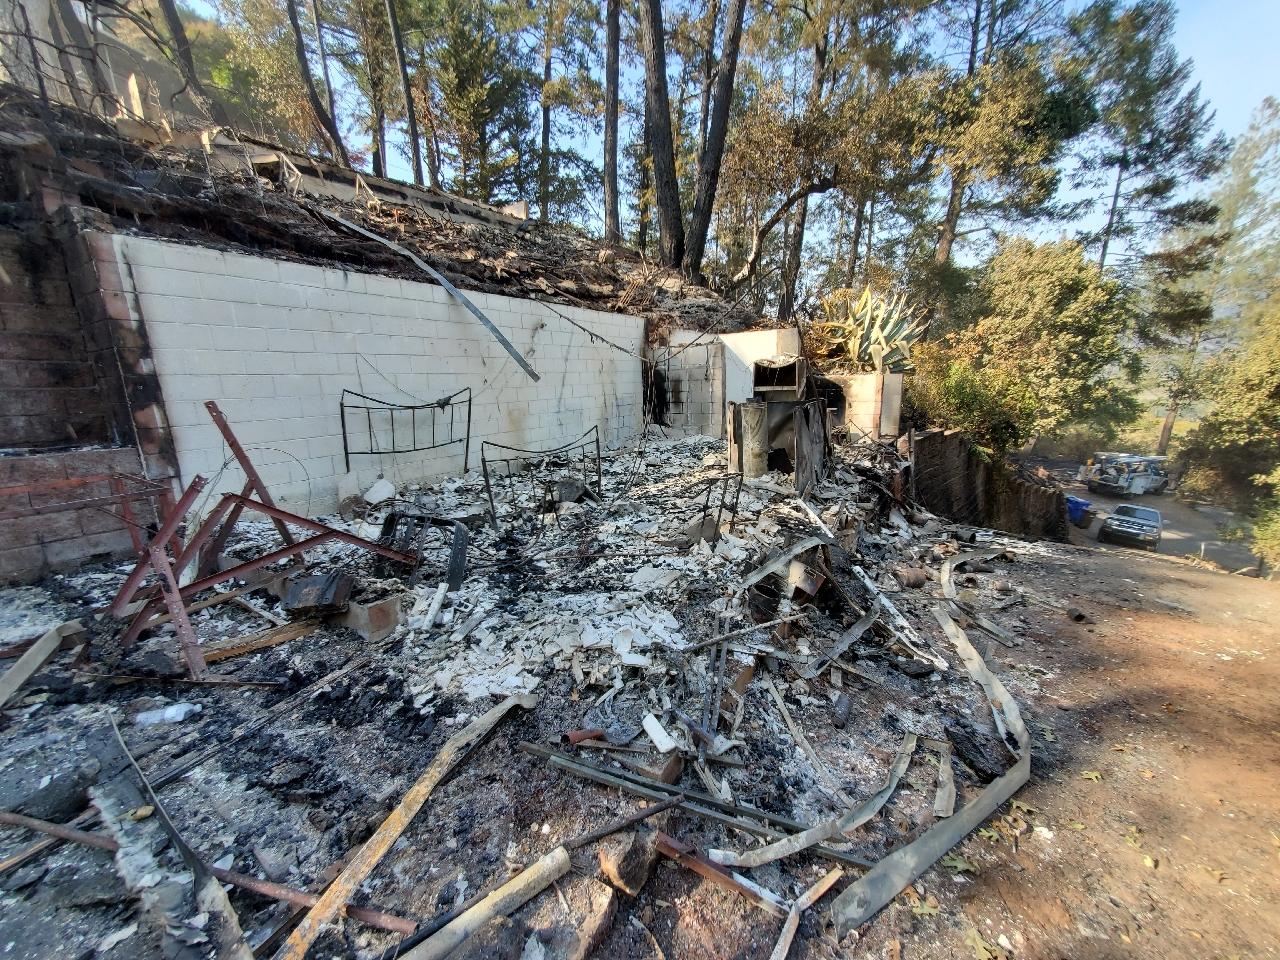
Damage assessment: destroyed